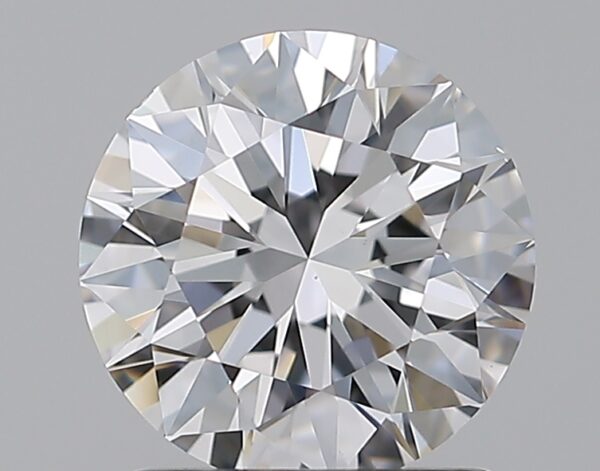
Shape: round
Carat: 1.21
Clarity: VS1
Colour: D
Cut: EX
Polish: EX
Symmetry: EX
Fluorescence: N
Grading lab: GIA
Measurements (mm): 6.8 x 6.83 x 4.24